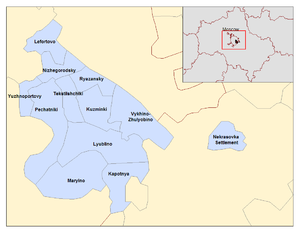
Administrativ inddeling af Moskva / Sydøstlige administrative okrug
Den føderale by Moskva i Rusland er administrativt inddelt i 12 okruger, der igen er opdelt i rajoner og bymæssige bebyggelser. Byen har ikke en egentligt midtby, der er derimod tætte urbane bebyggelser spredt over byen. Vigtige forretningskvarterer inkluderer Kitaj-gorod centralt, Tverskoj, Arbat og Presnenskij, hjemsted for det fremtidige Moskvas Internationale Forretningskvarter mod øst. Den Centrale administrative okrug som helhed har en stor koncentration af forretninger. Rådhuset og store administrationsbygninger er placeret i Tverskoj rajon og Kitaj-gorod. Vestlige administrative okrug er hjemsted for Moskvas statsuniversitet, Spurvebakkerne og Mosfilm-studierne. Moskva havde 12.108.257 indbyggere.